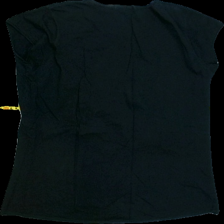
View: back
Type: T-shirt
Category: Ladies
Brand: Not Applicable
Colors: Multicolor, Black, Pink, Green, Brown, Beige, Yellow
Material: 100%cotton
Pattern: Floral print
Cut: Regular, V-collar
Size: L
Season: All
Trend: No trend
Stains: No
Price range: <50
Recommended usage: Export